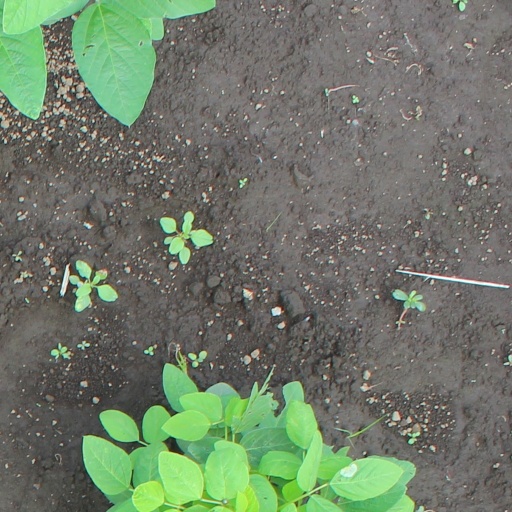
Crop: soybean